Utz (film)

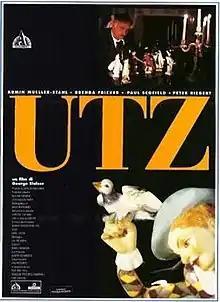

Utz is a 1992 drama film directed by George Sluizer, produced by John Goldschmidt and starring Brenda Fricker, Peter Riegert and Armin Mueller-Stahl. Mueller-Stahl won the Silver Bear for Best Actor at the 42nd Berlin International Film Festival.